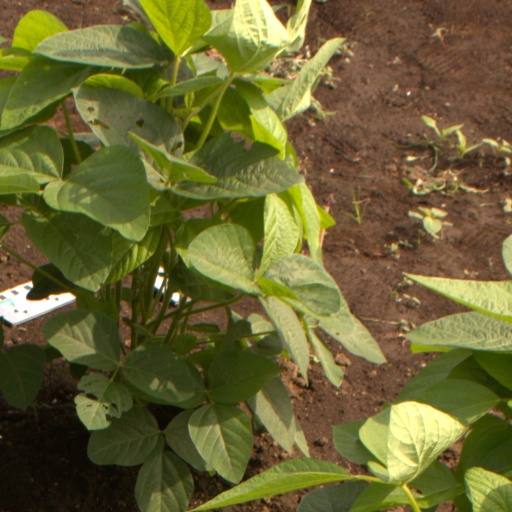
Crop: soybean